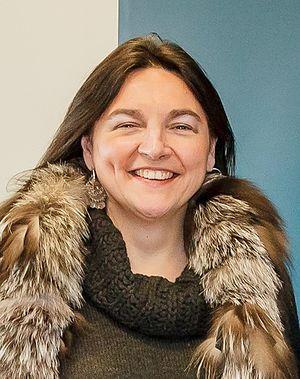
Marie-Christine Marghem, le 27 février 2015
Le gouvernement Wilmès I est le gouvernement fédéral du royaume de Belgique entre le 27 octobre 2019 et le 17 mars 2020, sous la 55ᵉ législature de la Chambre des représentants. Il regroupe les libéraux francophones et flamands ainsi que les démocrates-chrétiens flamands au sein d'une coalition minoritaire en affaires courantes. Il est dirigé par la libérale francophone Sophie Wilmès.
Le gouvernement Michel II est le gouvernement fédéral du royaume de Belgique du 9 décembre 2018 au 27 octobre 2019, sous la 54ᵉ législature de la Chambre des représentants.
Marie-Christine E.F. Marghem, née le 22 mai 1963 à Tournai est une femme politique belge wallonne, membre du MR, et présidente du MCC. Elle est actuellement ministre fédérale de l'Énergie, de l'Environnement et du Développement durable.